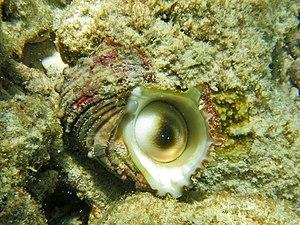
Un turban à bouche d'argent (Turbo argyrostomus) aux Maldives (Landaagiraavaru, atoll de Baa).
Le genre Turbo regroupe des espèces de gastéropodes prosobranches de la famille des Turbinidae, parfois appelés « turbans » en français.
L'atoll de Baa est un archipel circulaire des Maldives situé dans la division administrative du même nom, et comprenant géographiquement la moitié sud de l'atoll Maalhosmadulu.